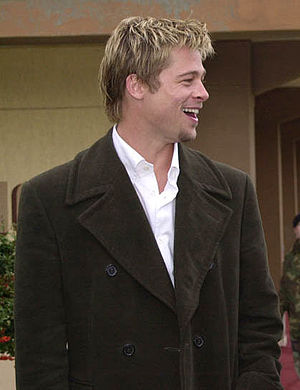
Fight Club (film) / Modtagelse
Brad Pitt et par år efter indspilningen af Fight Club.
Fight Club er en film fra 1999, baseret på Chuck Palahniuks roman af samme navn. Filmen er instrueret af David Fincher og har Brad Pitt, Edward Norton og Helena Bonham Carter i hovedrollerne.